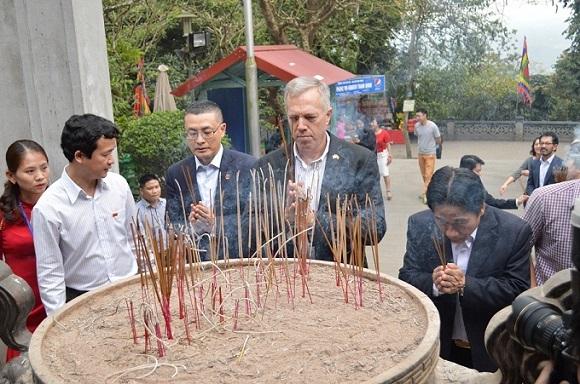
có một nhóm người đang thắp nhang trong khu đền thờ